Poor Clares

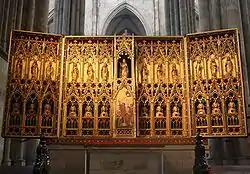
Gothic altar in Cologne Cathedral dedicated to Poor Clare saints

By 1216, Francis was able to offer Clare and her companions a monastery adjoining the chapel of San Damiano where she became abbess. Clare's mother, two of her sisters and some other wealthy women from Florence soon joined her new order. Clare dedicated her order to the strict principles of Francis, setting a rule of extreme poverty far more severe than that of any female order of the time. Clare's determination that her order not be wealthy or own property, and that the nuns live entirely from alms given by local people, was initially protected by the papal bull "Privilegium paupertatis", issued by Pope Innocent III. By this time the order had grown to number three monasteries.